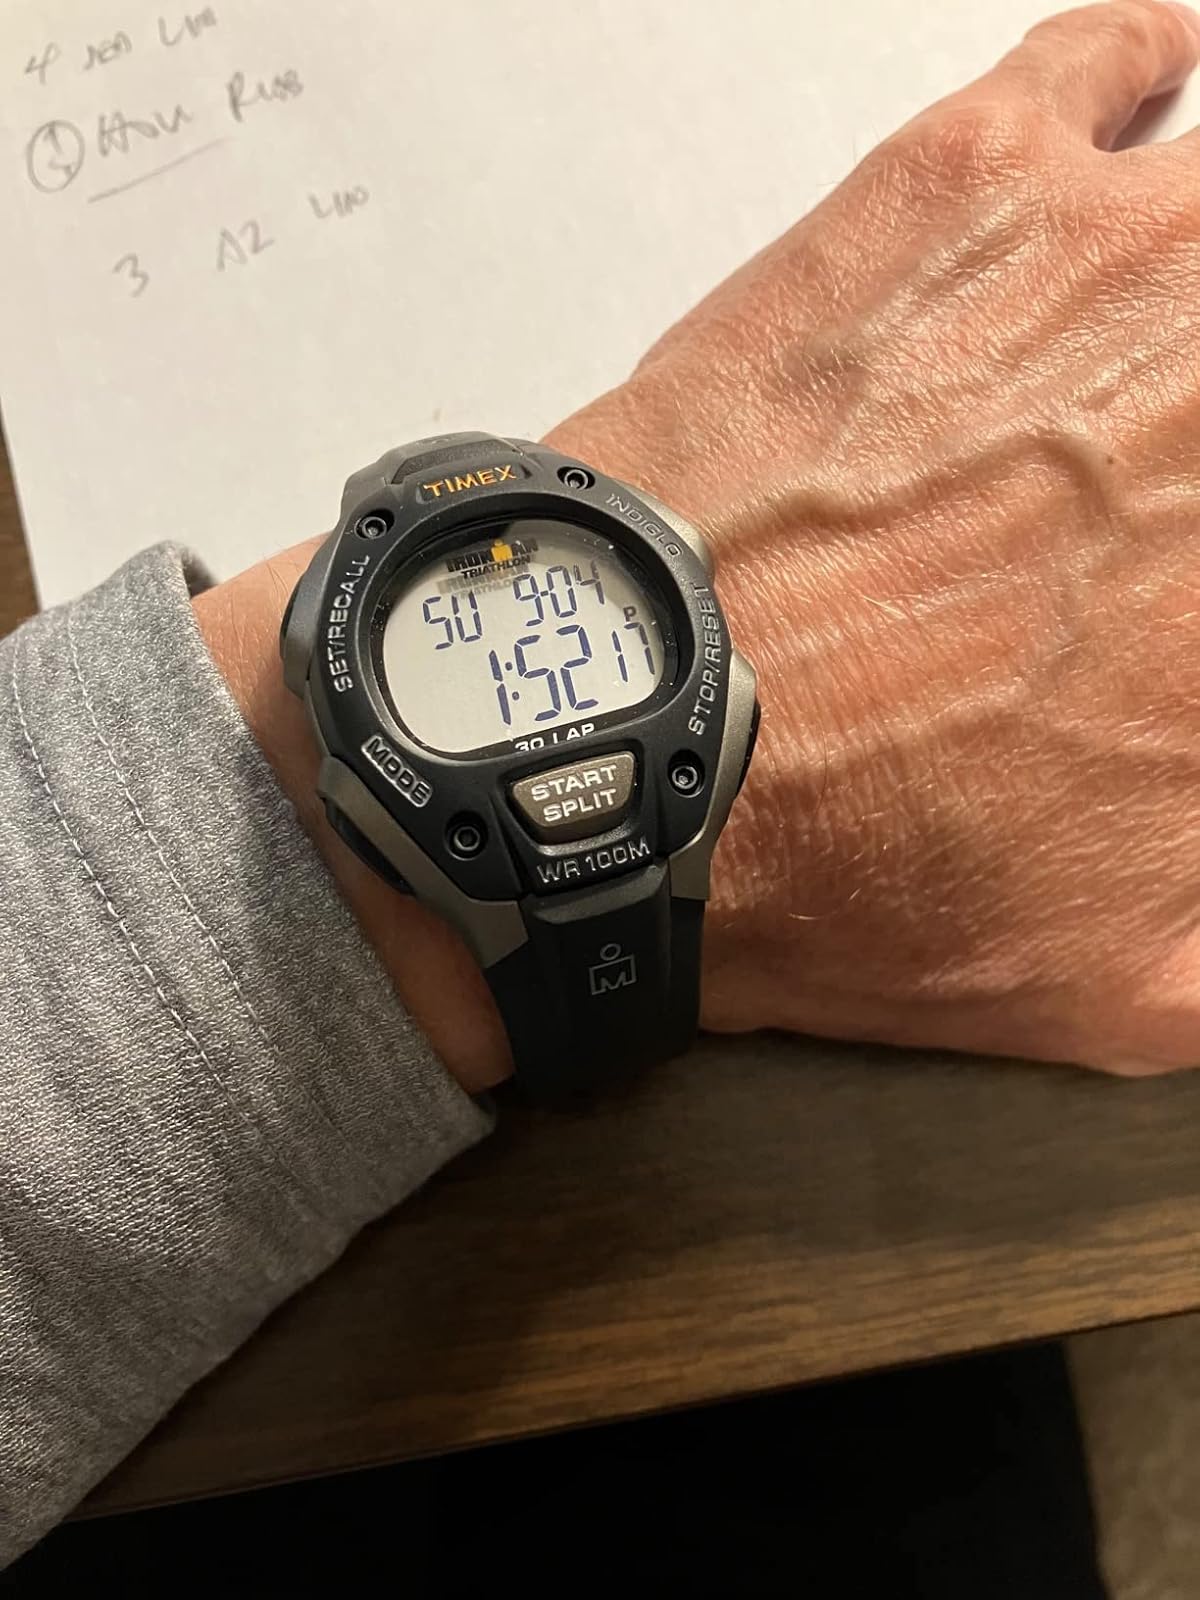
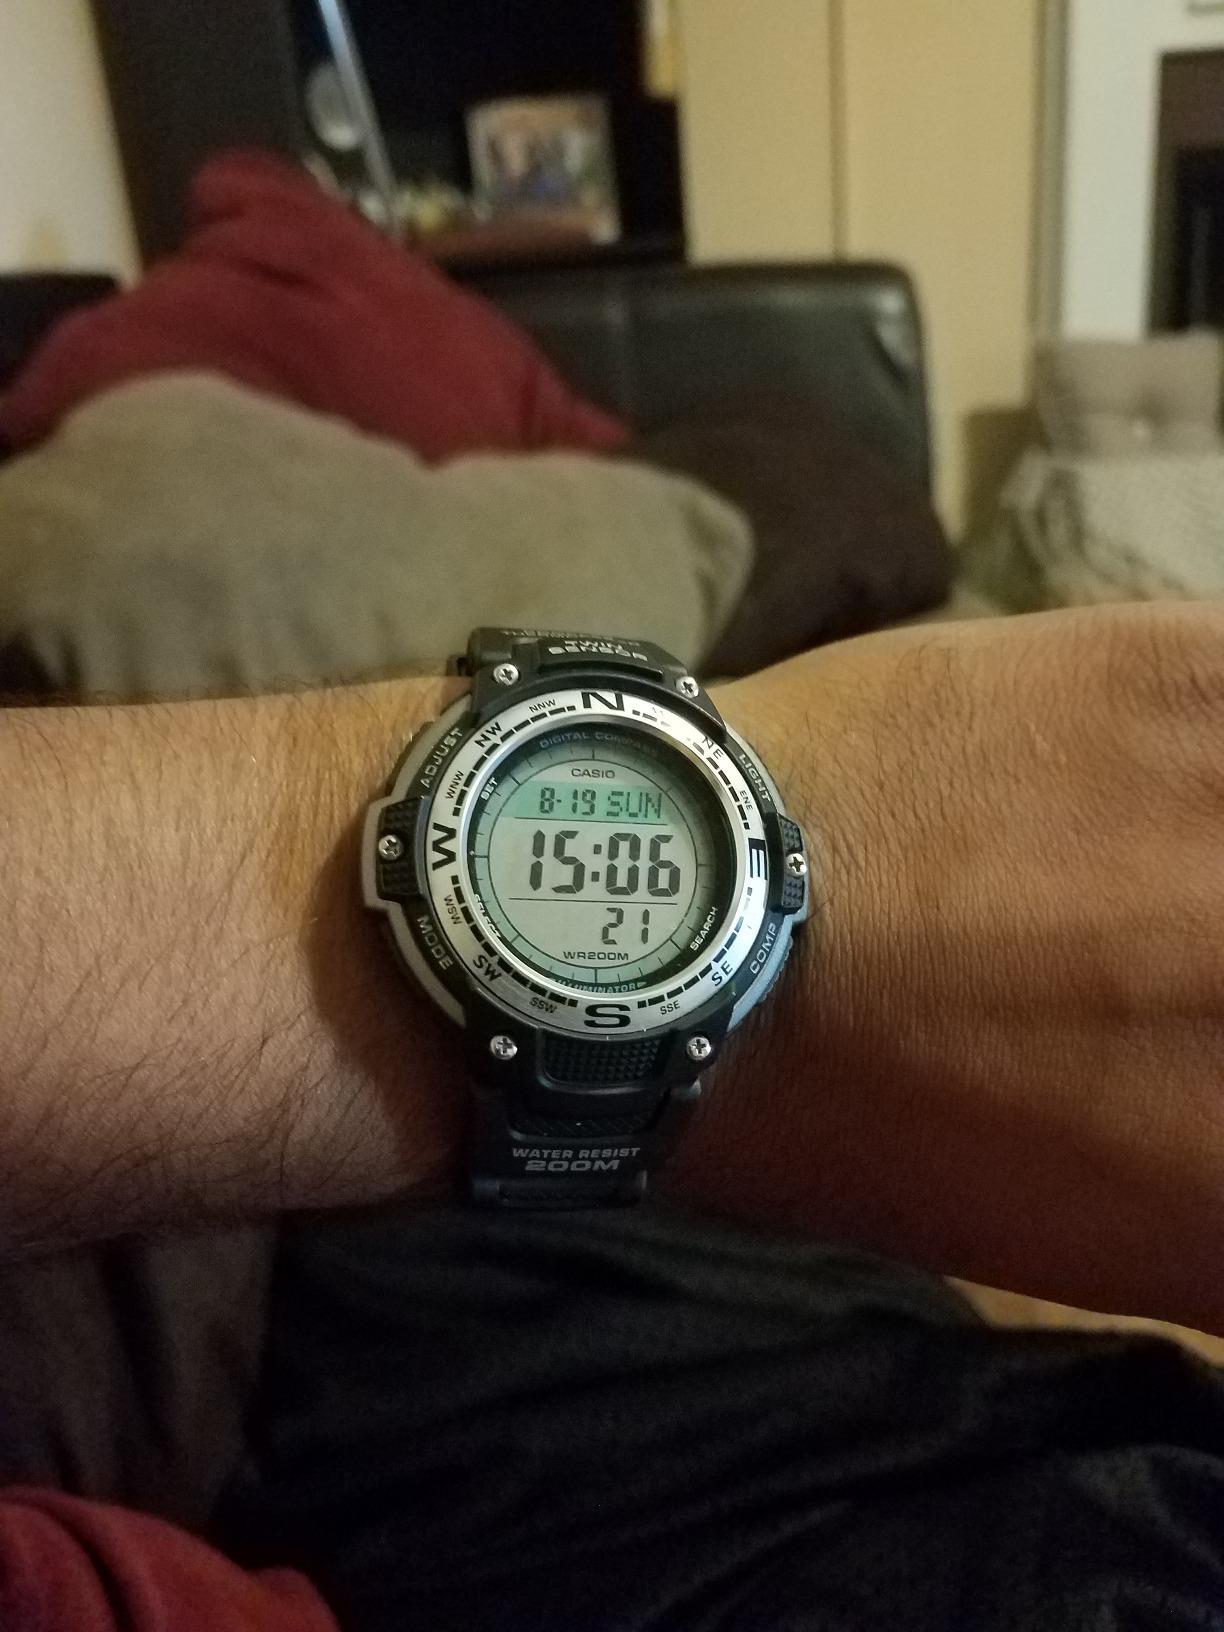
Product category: accessories_watch
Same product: no